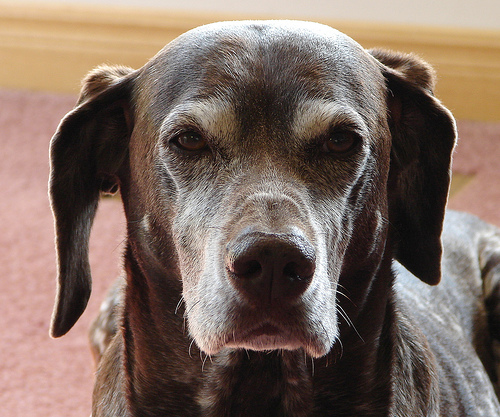
Breed: german shorthaired